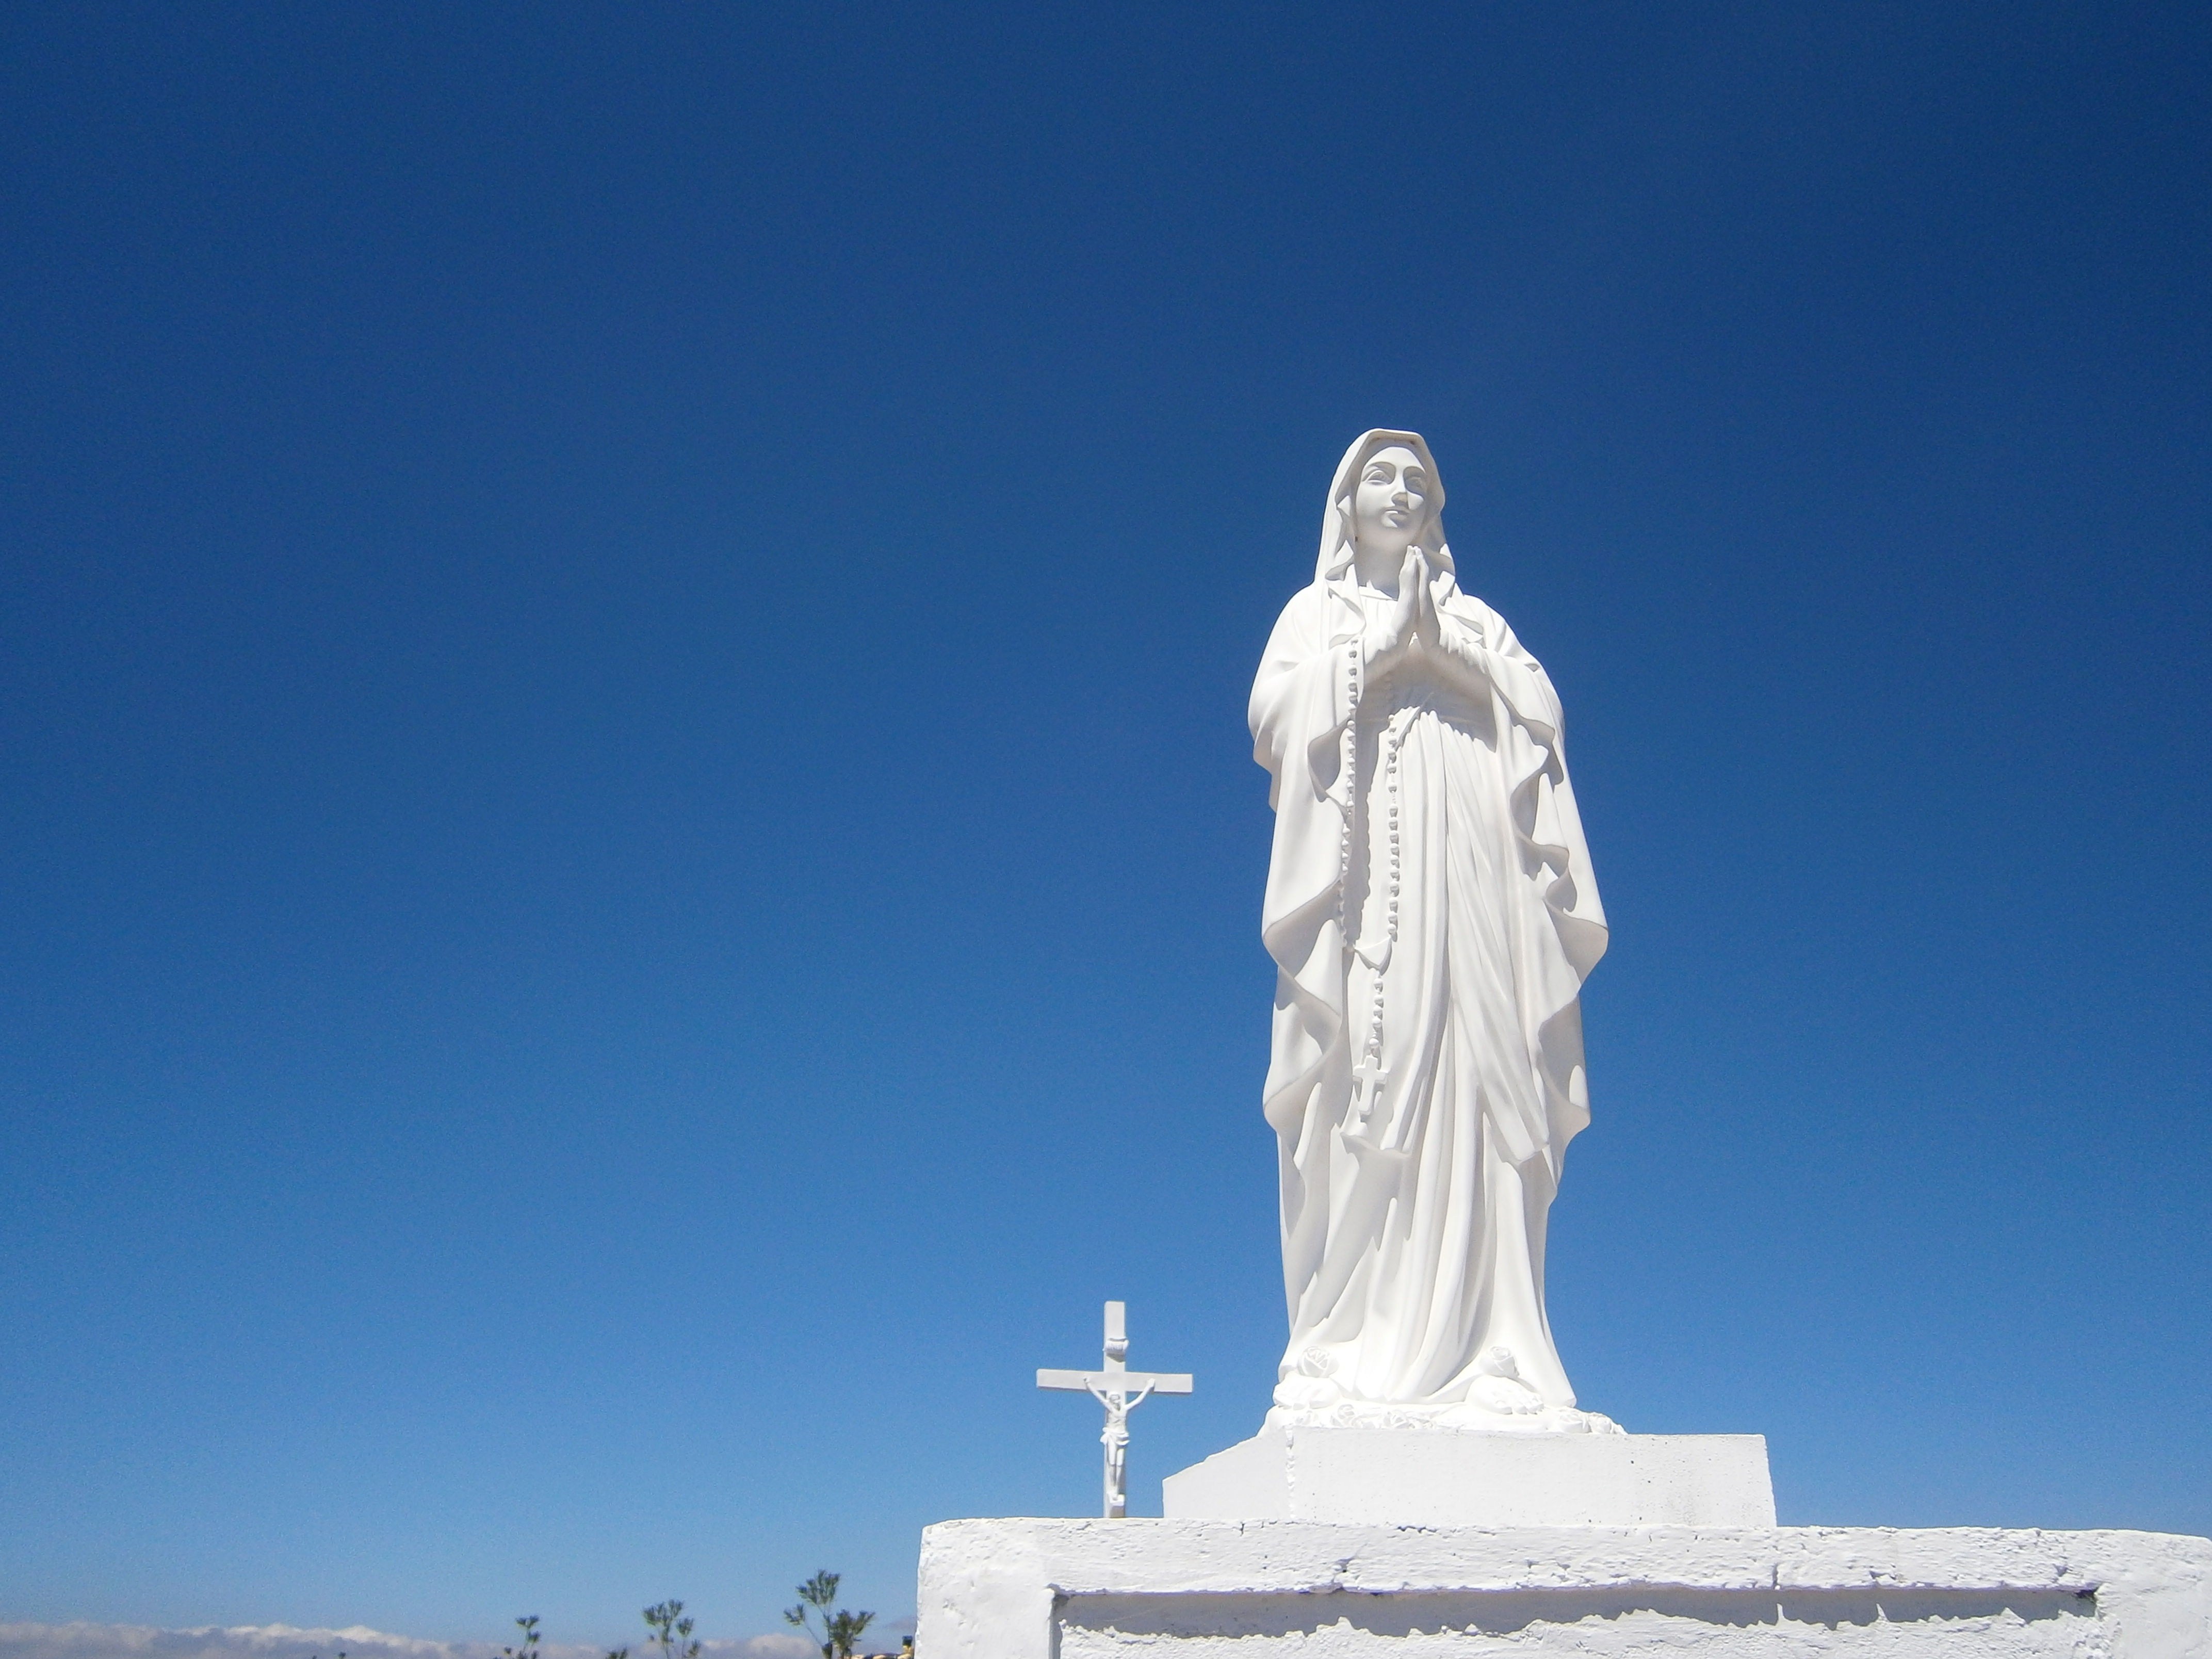
sky, monument, statue, landmark, blue, sculpture